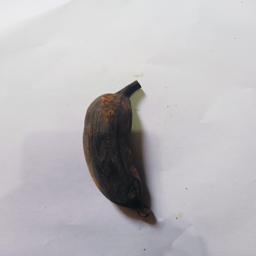
Banana variety: Bangla Kola